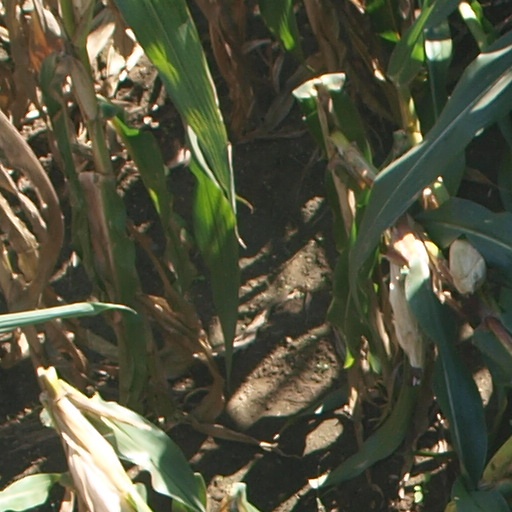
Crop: maize; corn